Mustafa ibn Ali al-Muwaqqit

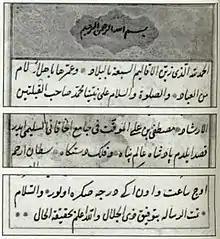
A page of "I'lam al-'ibad fi a'lam al-bilad" by Mustafa ibn Ali

Mustafa ibn Ali al-Muwaqqit (died 1571, the epithet al-Muwaqqit means "the timekeeper"), also known as Müneccimbaşı Mustafa Çelebi and Koca Saatçi, was an Ottoman astronomer and author of geography from the sixteenth century. Because of his works on the science of timekeeping and practical astronomy, he is considered "the founder of the Ottoman tradition" of those fields. He was one of the pioneers of astronomy literature in Ottoman Turkish—instead of Arabic which was more common in the Islamic world—following Muhammad al-Qunawi. Since his youth he served as the "muwaqqit" (religious timekeeper) attached to the Mosque of Selim I in Istanbul, in which capacity he produced most of his writing. In 1560 or later he was appointed to the office of "müneccimbaşı", the highest post for astronomers of the Empire.